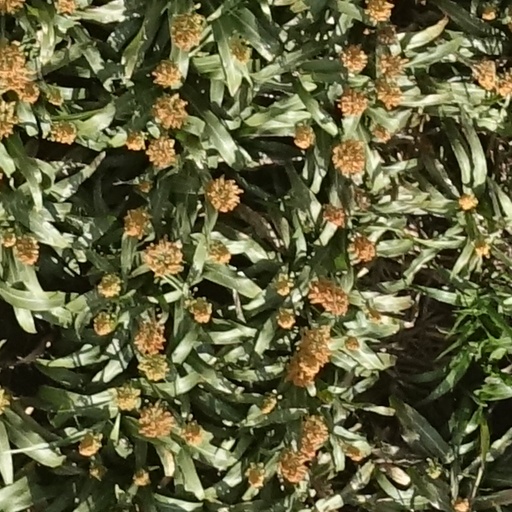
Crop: sorghum